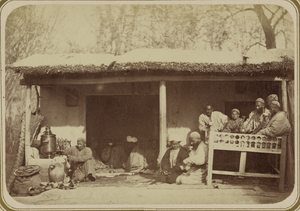
Cette photographie est extraite de la partie ethnographique de l'Album du Turkestan, étude visuelle complète de l'Asie centrale entreprise après que l'Empire russe prit le contrôle de la région dans les années